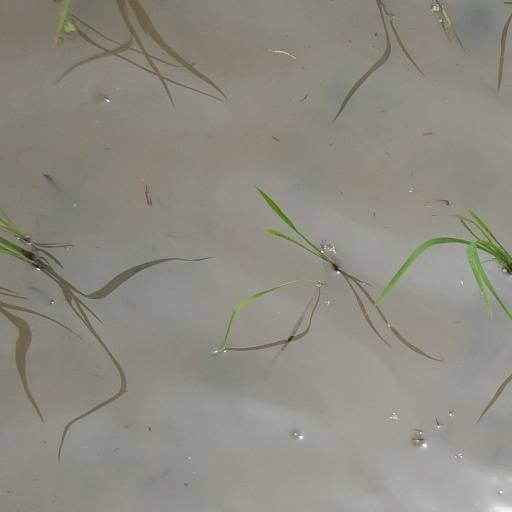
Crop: rice